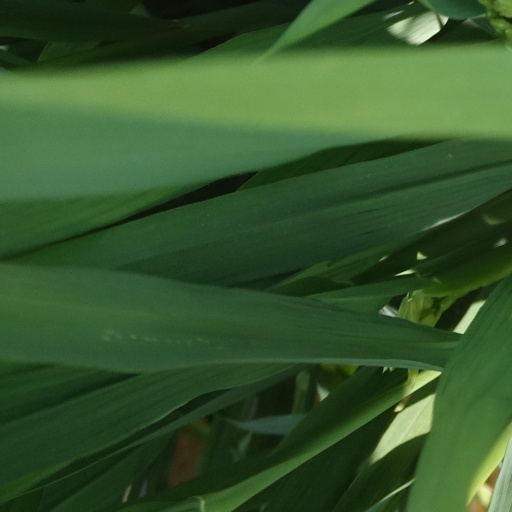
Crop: rice